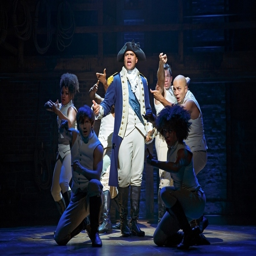
actor as politician in the cast of the musical .